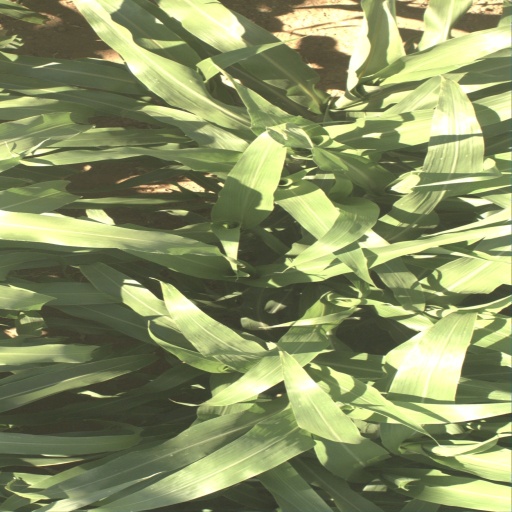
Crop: sorghum